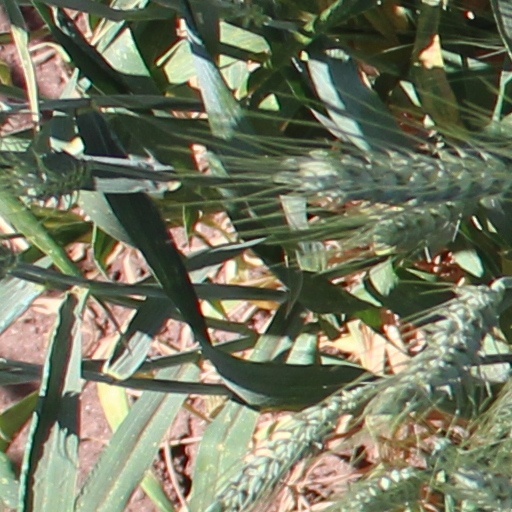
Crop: wheat